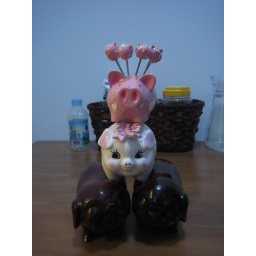
We have a lot of pig stuff around the house apparently.